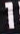
Number: 1